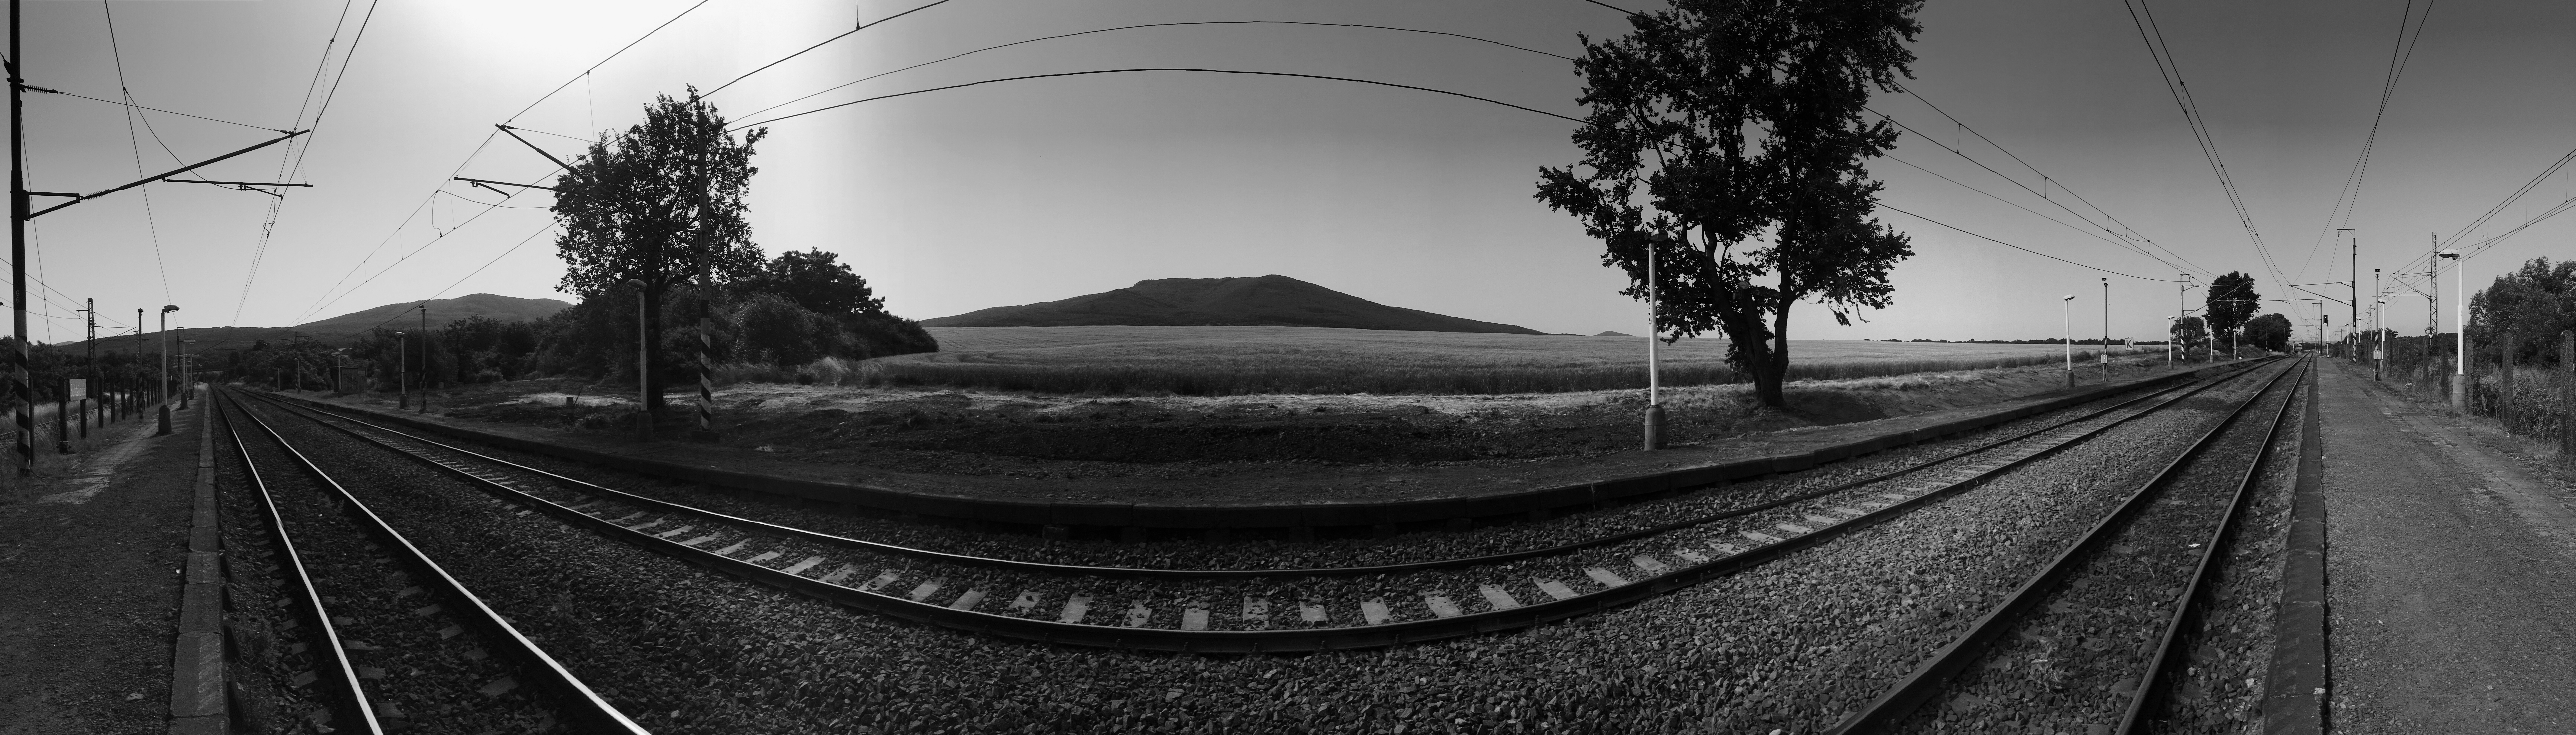
landscape, nature, black and white, sky, railway, railroad, white, photography, train, panorama, panoramic, darkness, black, monochrome, outdoors, symmetry, photograph, shape, wide angle, b w, monochrome photography